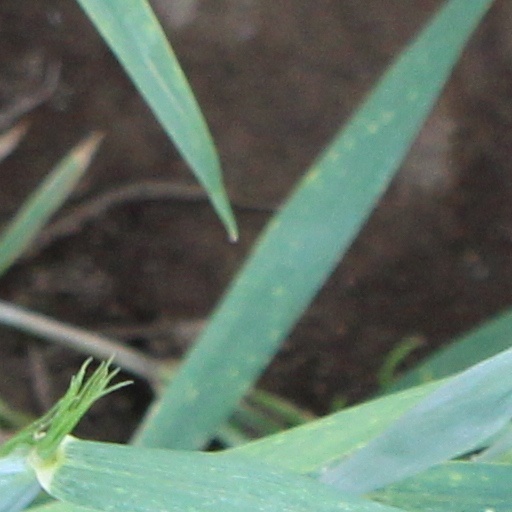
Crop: wheat